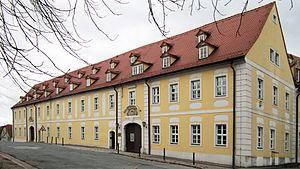
Le château de Planitz est un château de ville situé à Planitz, rattachée à la ville de Zwickau depuis 1944, et dont la fondation remonte au XIIᵉ siècle.